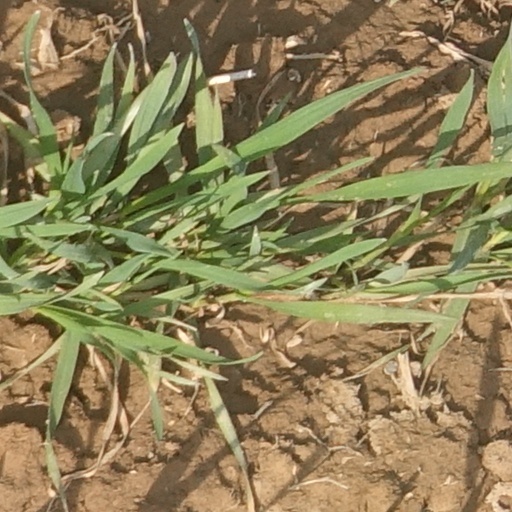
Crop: wheat